Tangyuan (food)

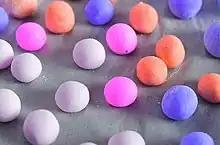
Rainbow-like tangyuan, it can be filled with flavors such as fruit preserves

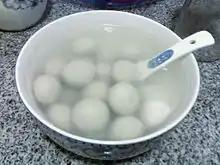
Traditional tangyuan with sweet sesame filling

Tangyuan is a versatile dessert with a delicate taste and soft, chewy texture. While it can be served in its simplest form as a plain white ball of glutinous rice, it can also be stuffed with either black sesame or other fillings such as crushed peanuts. They can also be colored, fried, and boiled.